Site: brandenburg
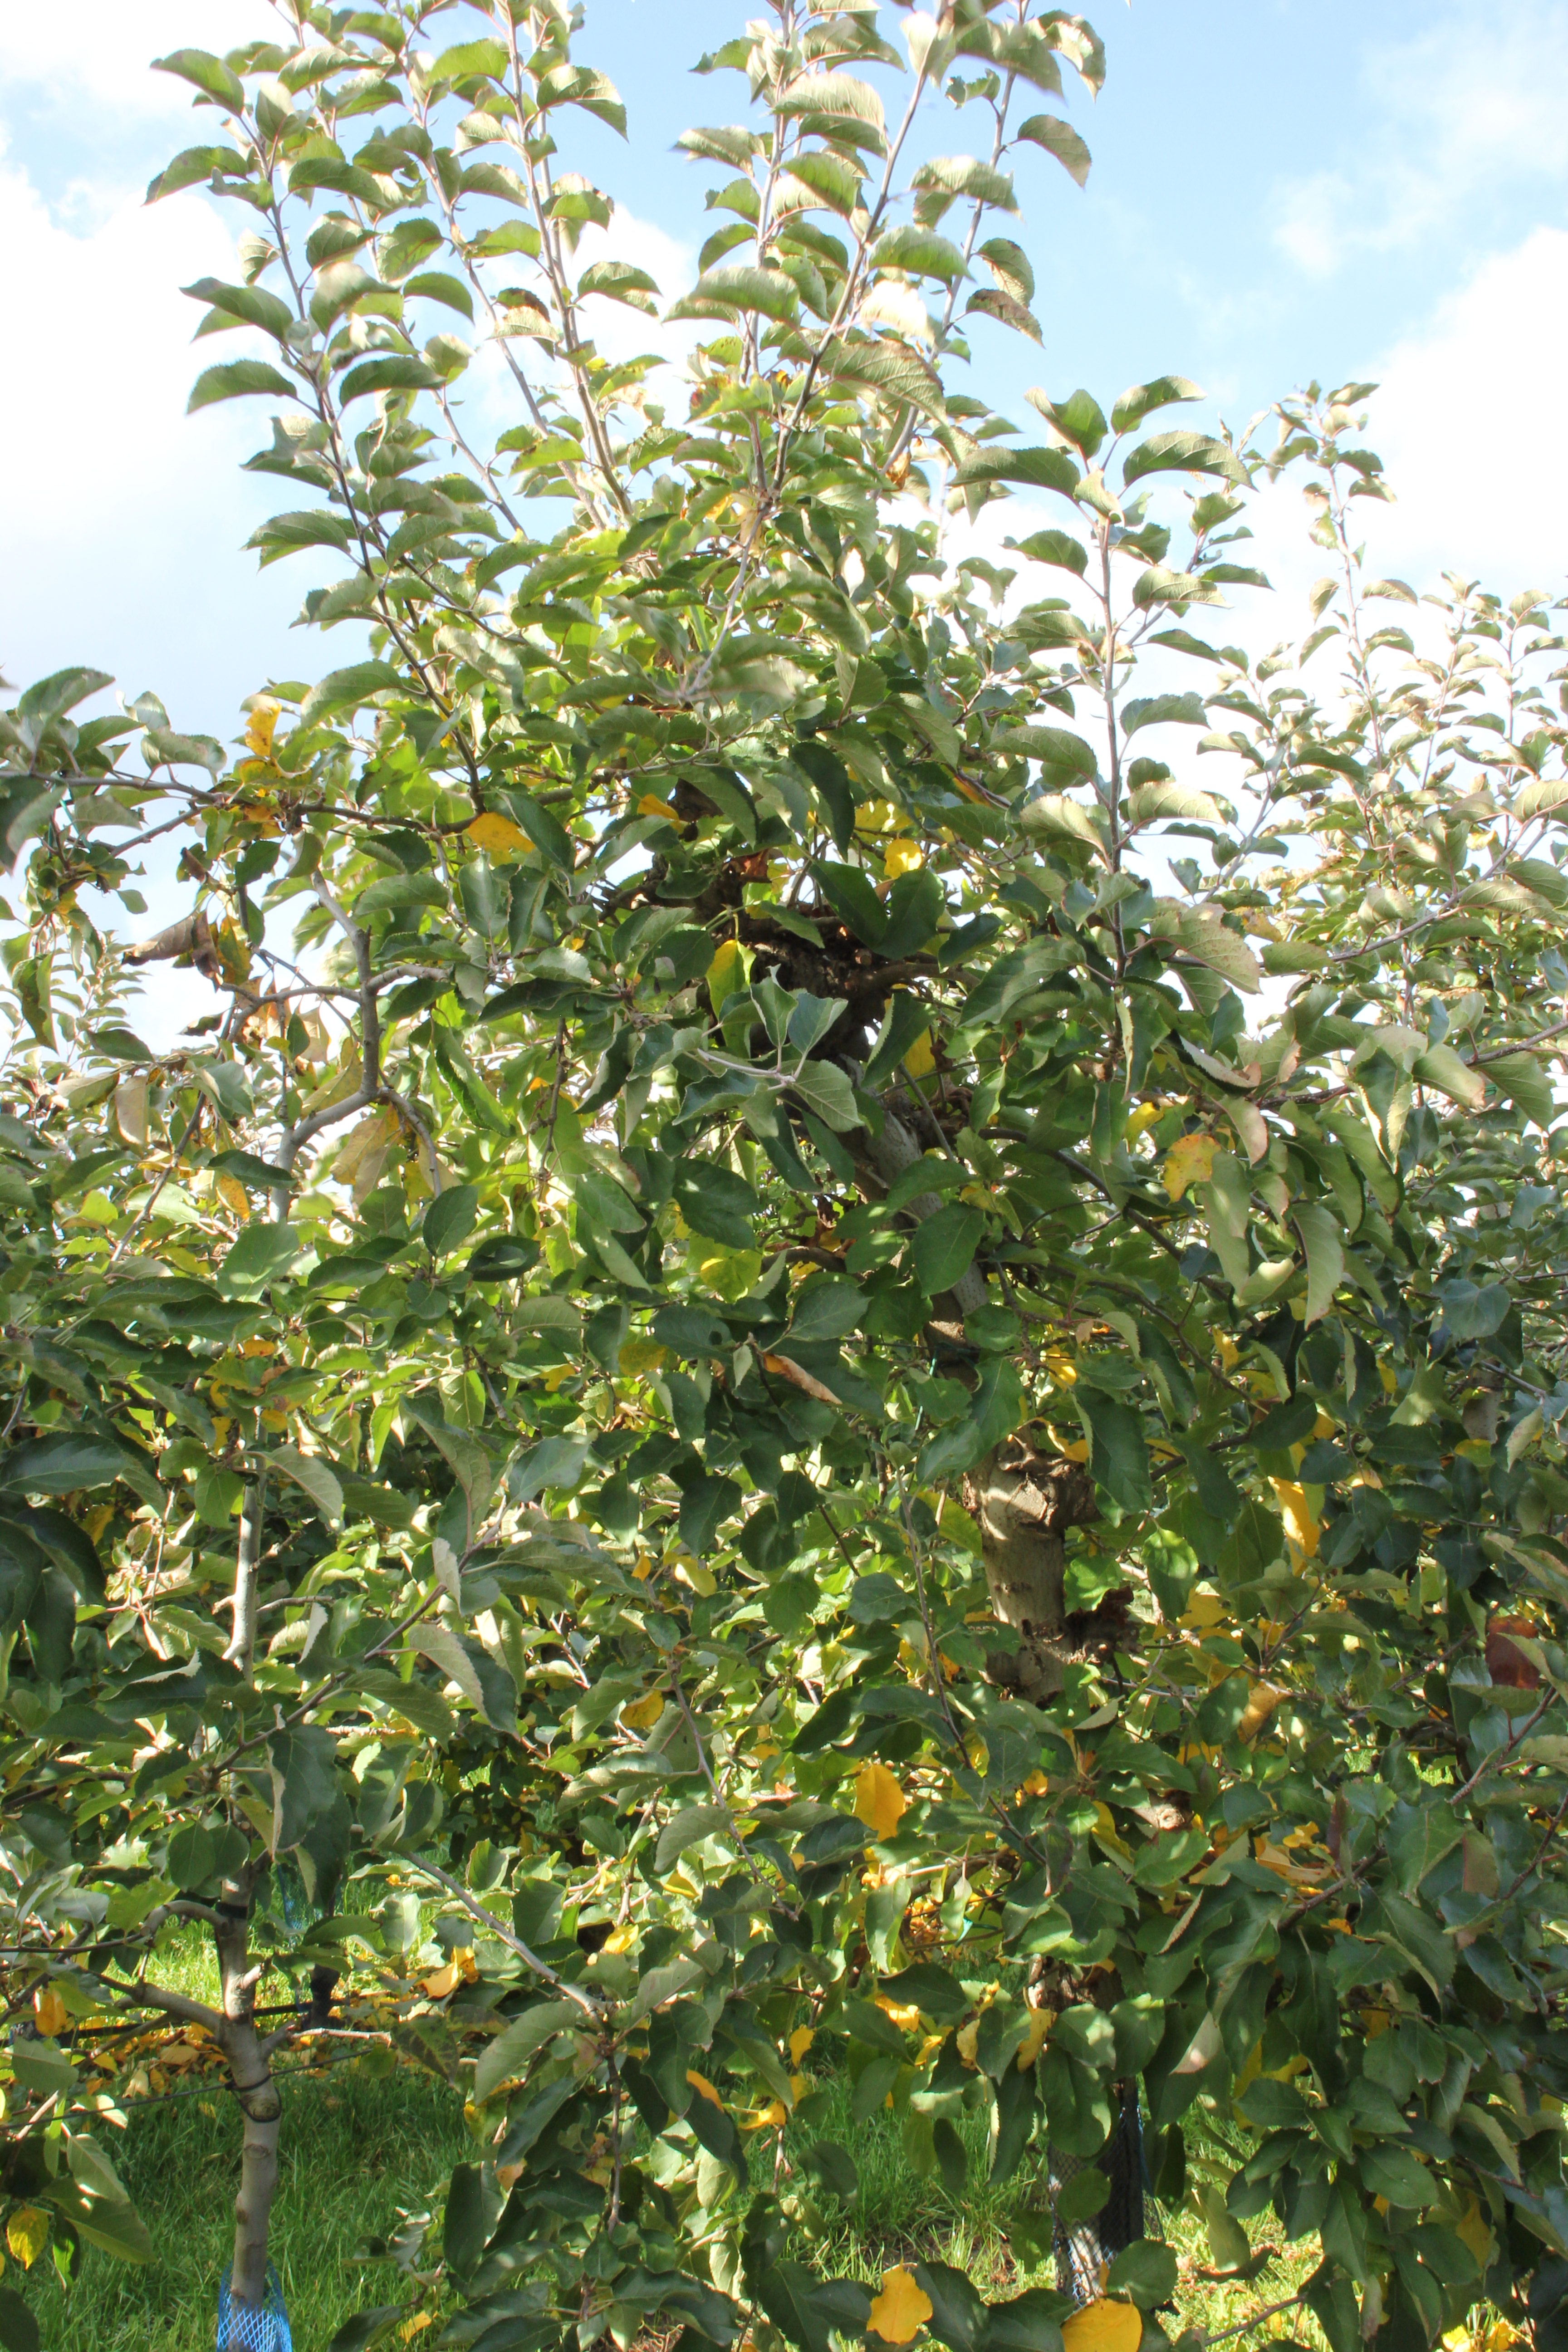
Growth stage (BBCH 91): Senescence, beginning of dormancy